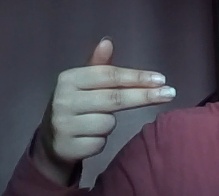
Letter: ghain